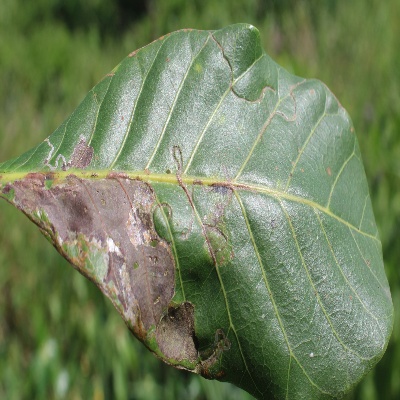
Crop: Cashew
Condition: leaf miner